The Arts of War and The Arts of Peace

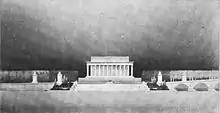
Original 1926 design for pylons rather than statuary at the Watergate Steps.

Additional plans for the placement of these statue groups were discussed in January 1931. Full-size photographic mock-ups of the bridge statuary (again made by the Army Signal Corps) were viewed on-site by the CFA on July 1, 1931.